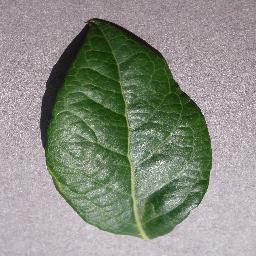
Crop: blueberry
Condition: healthy